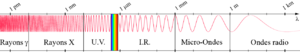
Un télescope infrarouge est un télescope qui observe les objets célestes dans le rayonnement infrarouge, une lumière de plus faible énergie que le spectre visible. L'astronomie infrarouge se développe à partir de la deuxième moitié du XXᵉ siècle grâce à la mise au point de détecteurs permettant d'analyser ces longueurs d'ondes. L'atmosphère terrestre intercepte en grande partie le rayonnement infrarouge aussi les observatoires infrarouges sont-ils généralement situés soit en haute altitude soit dans l'espace.